Taft Bridge

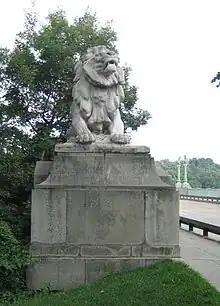
One of the Perry Lions, by Roland Hinton Perry, at the Northern end of the bridge

The bridge is "guarded" by four large male lions, two on each end of the bridge (each about 7 ft. x 6 ft. 6 in. x 13 ft.). Two of the lions rest on all fours with their heads tilted upwards and mouths slightly open while the other pair lie with their eyes closed, apparently sleeping. They were originally designed and sculpted by Roland Hinton Perry in 1906 out of cast concrete (the bridge as a whole is one of the first cast concrete bridges in the country) and were installed in 1907.